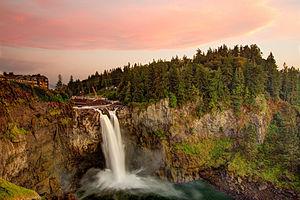
Twin Peaks ou Mystères à Twin Peaks est une série américaine créée par Mark Frost et David Lynch. La série connaît deux saisons diffusées pour la première fois sur la chaîne ABC du 8 avril 1990 au 10 juin 1991, et une troisième saison diffusée sur Showtime à partir du 21 mai 2017.
Les chutes de Snoqualmie sont des chutes d'eau sur la rivière Snoqualmie, entre les villes de Snoqualmie et de Fall City dans l'État de Washington aux États-Unis. Elles sont l'une de attractions les plus populaires de l'État de Washington, bien qu'elles doivent leur réputation internationale à leurs nombreuses apparitions dans la série télévisée Twin Peaks de 1990 et dans le film de 1992.
Snoqualmie est une ville située dans le comté de King, dans l’État de Washington, à 45km de la ville de Seattle, aux États-Unis. Sa population s’élevait à 10 670 habitants lors du recensement de 2010, estimée à 13 190 habitants en 2016.